IBM 1710

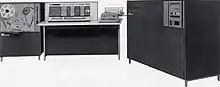
IBM 1710 Control System - Open-loop system showing IBM 1711 data converter, Model 1. IBM 1620 and 1621 units R-6033

The IBM 1710 was a process control system that IBM introduced in March 1961. It used either a 1620 I or a 1620 II Computer and specialized I/O devices (e.g., IBM 1711 analog-to-digital converter and digital-to-analog converter, IBM 1712 discrete I/O and analog multiplexer, factory floor operator control panels).